University of South Florida athletic facilities

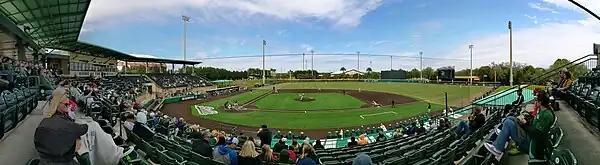
Panorama of the USF Baseball Stadium

The shared baseball and softball complex opened in 2011 after the baseball team's old Red McEwen Field was reconfigured (home plate in the new stadium moved to where right field was in the original stadium) to add space for a new softball field adjacent to the baseball field. The stadiums share an entrance, concourse, and the Donaldson Deck, a party deck where fans can view both fields at the same time. The shared entrance is adjacent to the Yuengling Center from the other side of Bull Run Drive and the baseball stadium is across Elm Drive from Corbett Stadium and the Lee Roy Selmon Athletic Center.